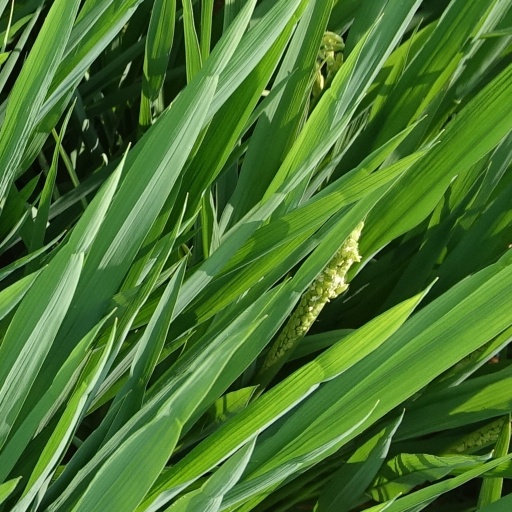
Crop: rice